Esmeralda Mitre

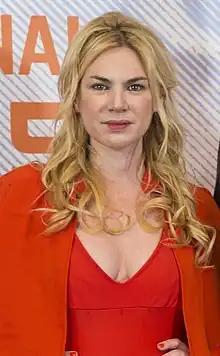
Mitre in 2017

Esmeralda Mitre (born 14 May 1982) is an Argentine actress. She is a descendant of ex-president and founder of the "La Nación" newspaper, Bartolomé Mitre.